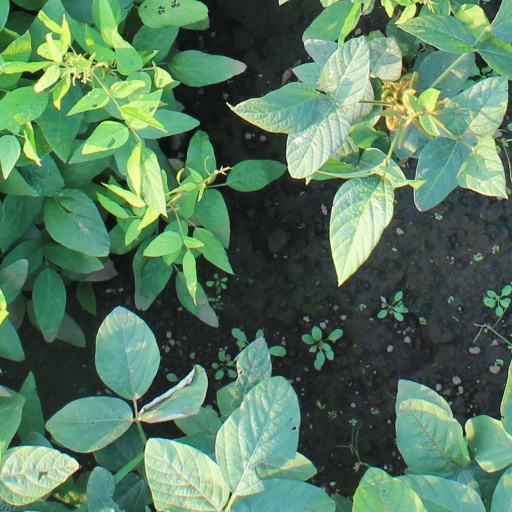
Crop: soybean